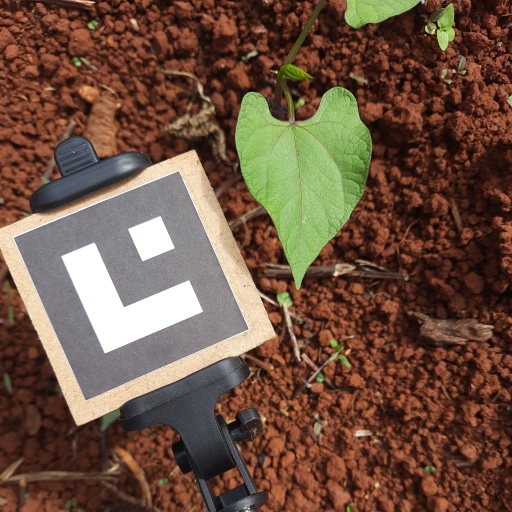
Observations: wavy surface, no eating holes, under sunlight